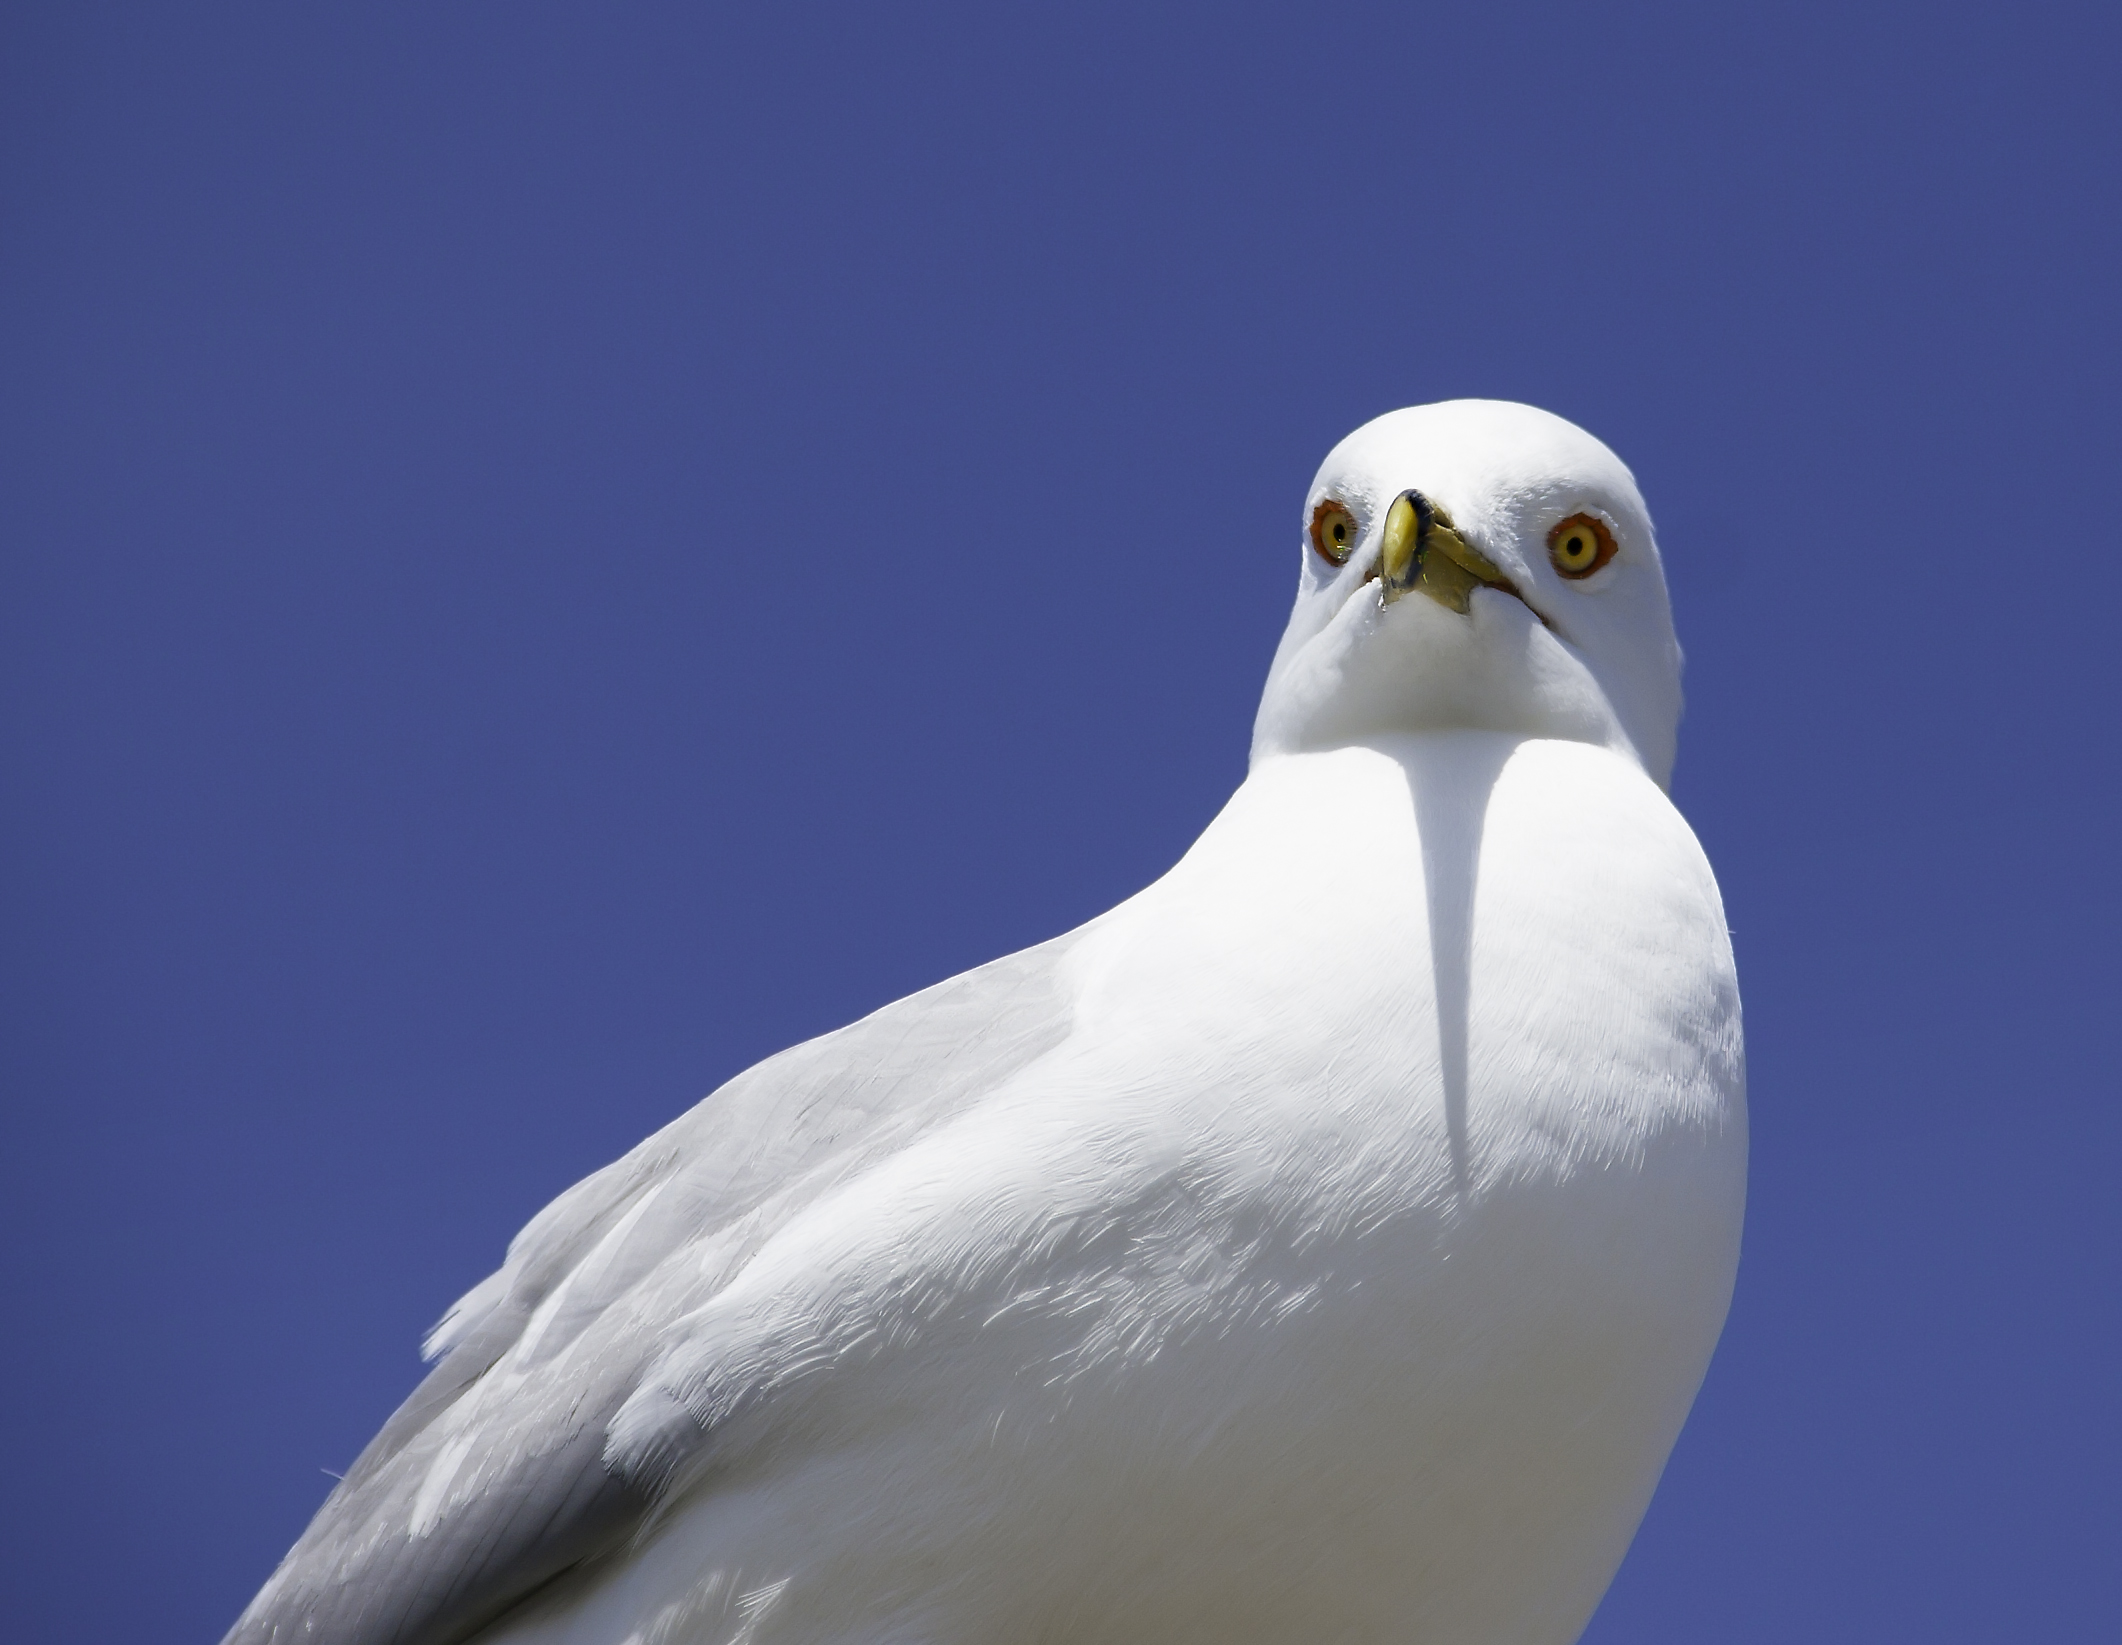
bird, wing, sky, white, seabird, seagull, gull, beak, blue, fauna, puffin, eyes, one, vertebrate, creepy, albatross, thechallengegame, twocolors, charadriiformes, european herring gull